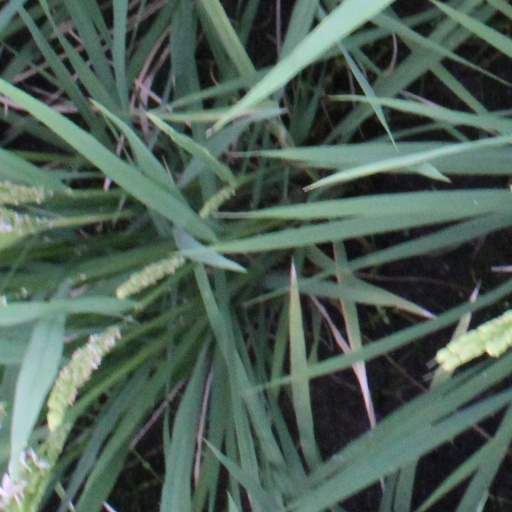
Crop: rice